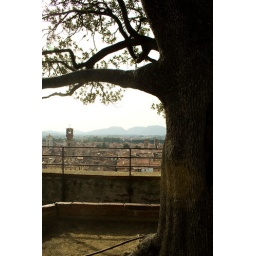
This is a tree that's planted on the roof of the tallest tower in Lucca.